Treen Cliff

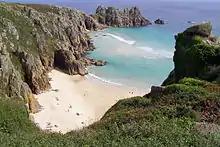
Pednvounder beach from Treen Cliff

The SSSI extends from Porthcurno beach in the west to Penberth Cove in the east. Several rare plant species occur and the site is of particular importance for its maritime heath. At the last site assessment on 12 August 2010, the SSSI was described as ″Unfavourable recovering″ because scrub and bracken ("Pteridium aquilinum") encroachment are diminishing the interest, and the site needs to be grazed. Removal of sycamore ("Acer pseudoplatanus") would enhance the site as well as the control of other invasive species. Maritime cliff habitat types, National Vegetation Classification, (NVC) MC1 and MC5 need to be added to the notifiable features.